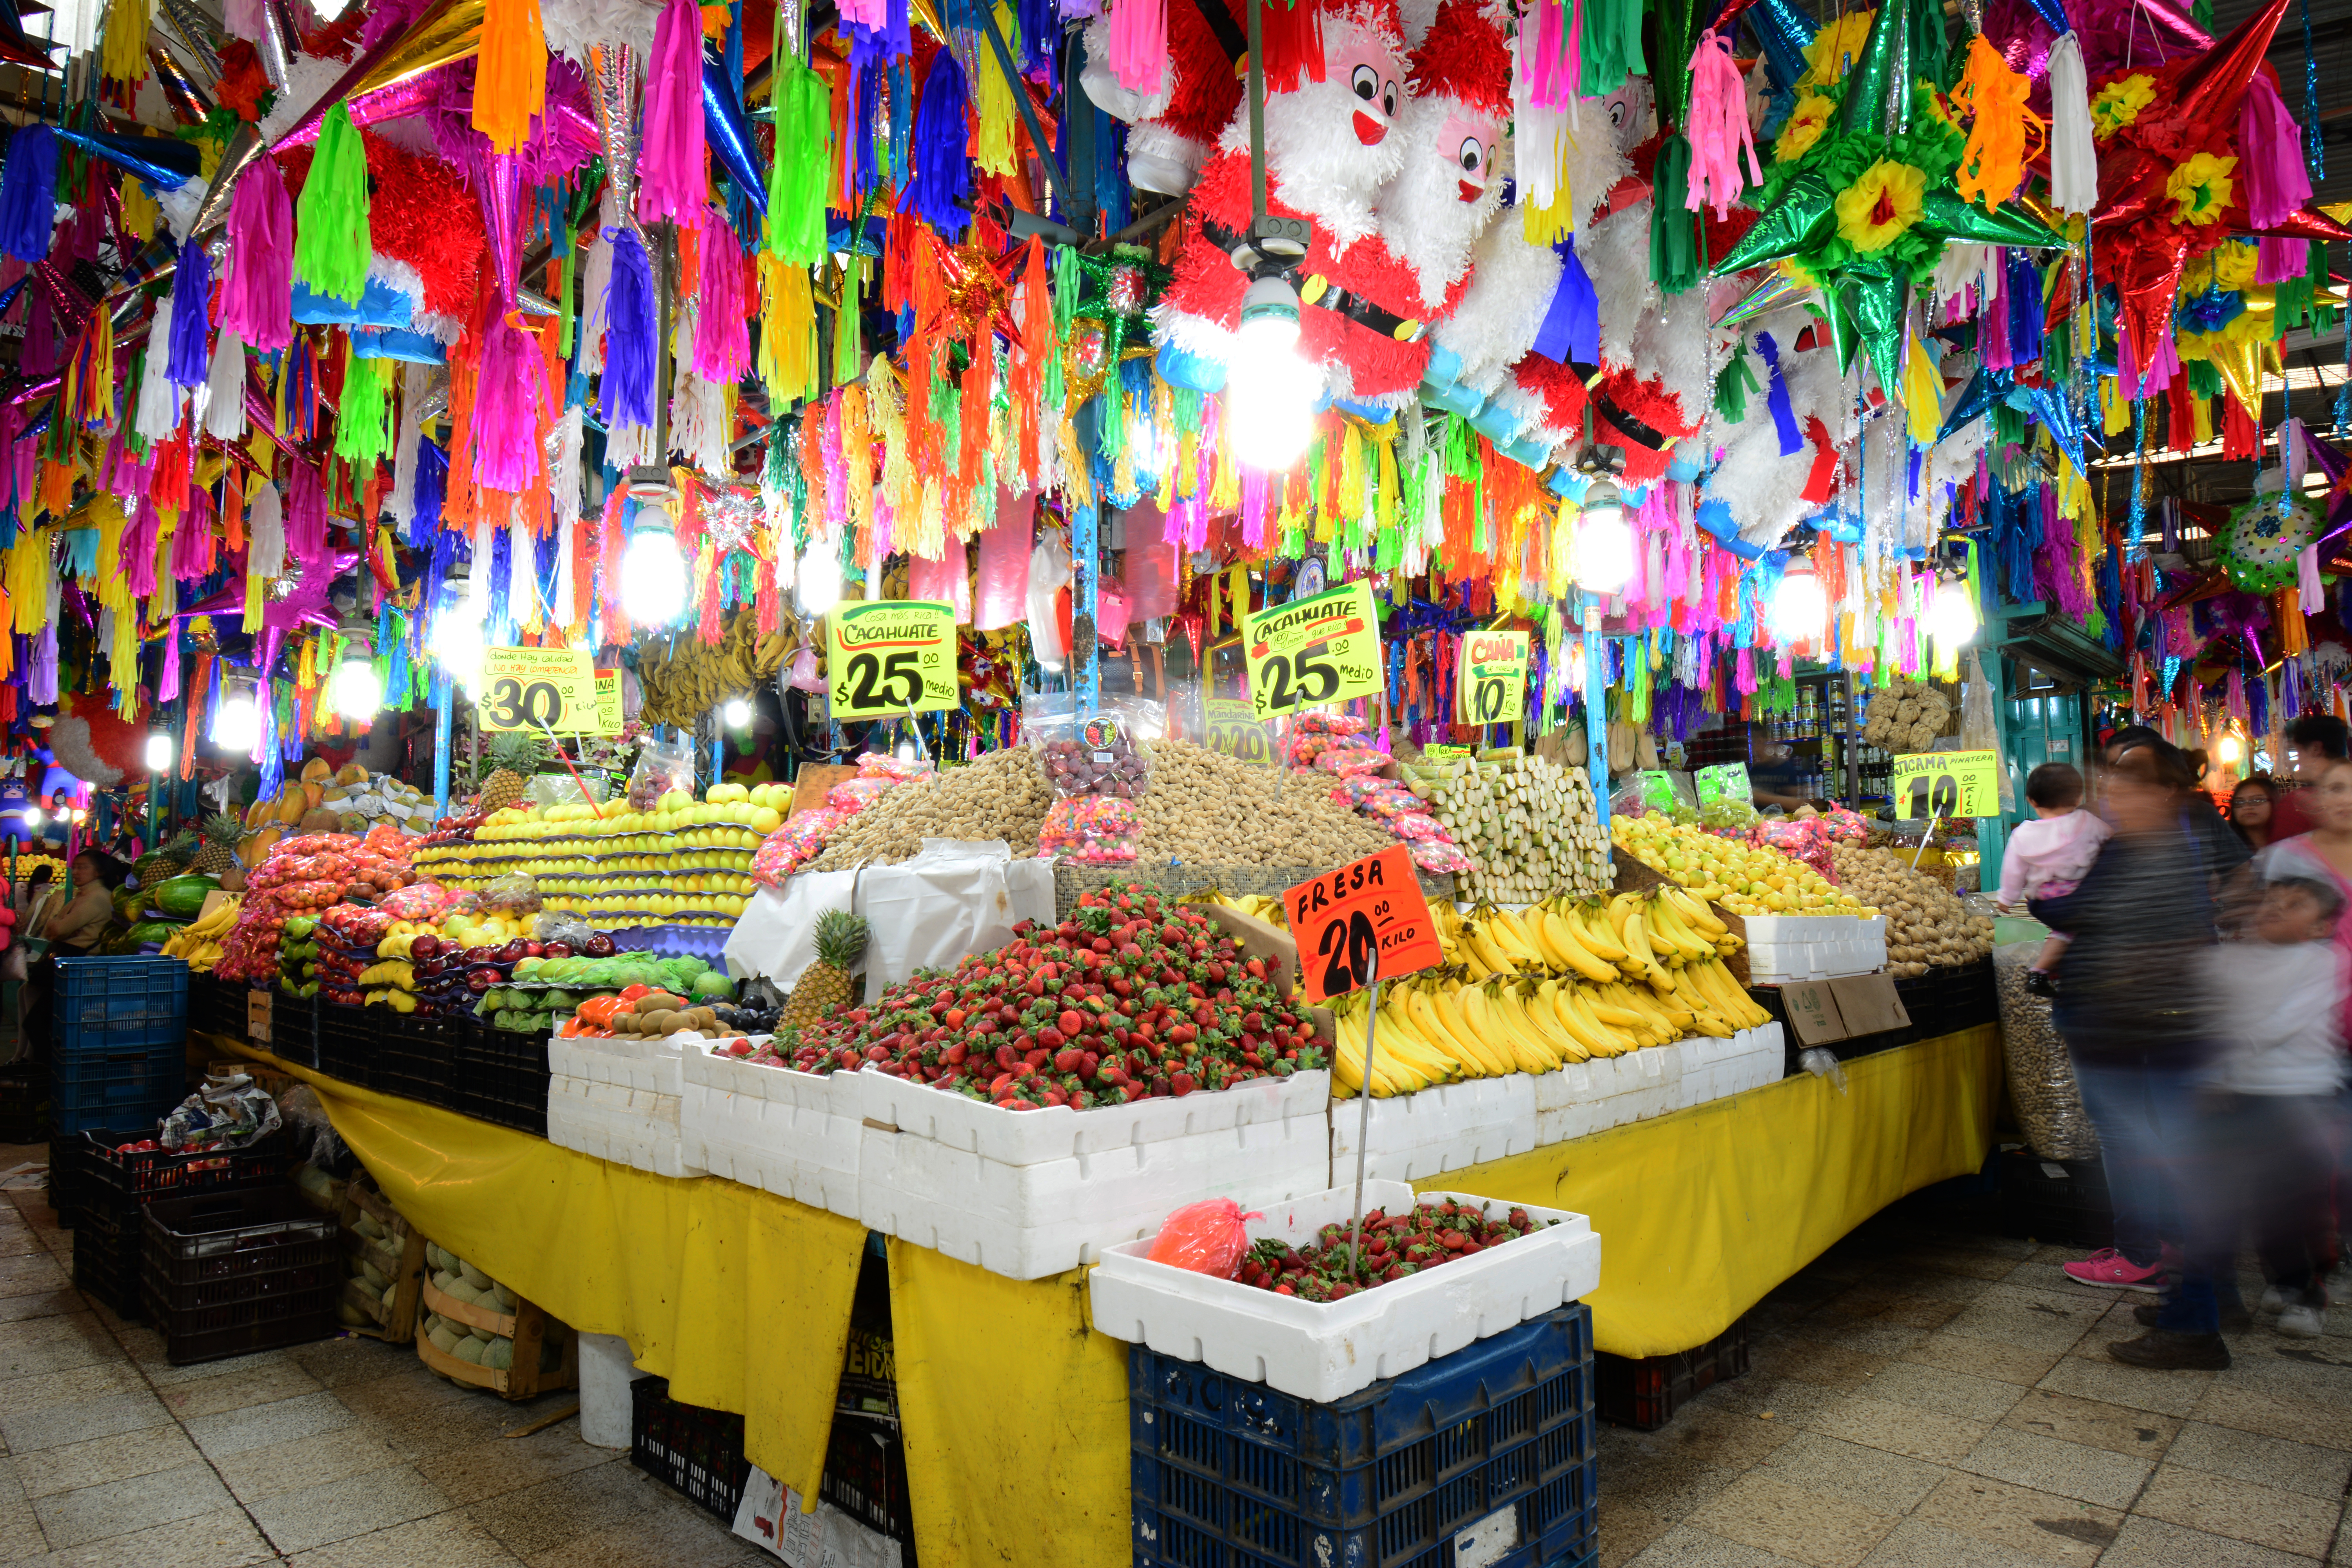
market, marketplace, selling, bazaar, public space, stall, human settlement, city, trade, hawker, building, temple, street, shopkeeper, local food, plant, retail